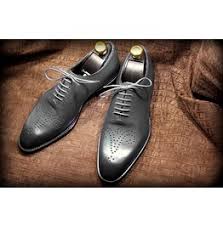
Label: Brogue